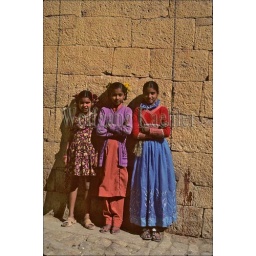
India, rajasthan, udaipur, indian girls in typical dress